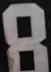
Number: 8